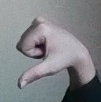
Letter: waw